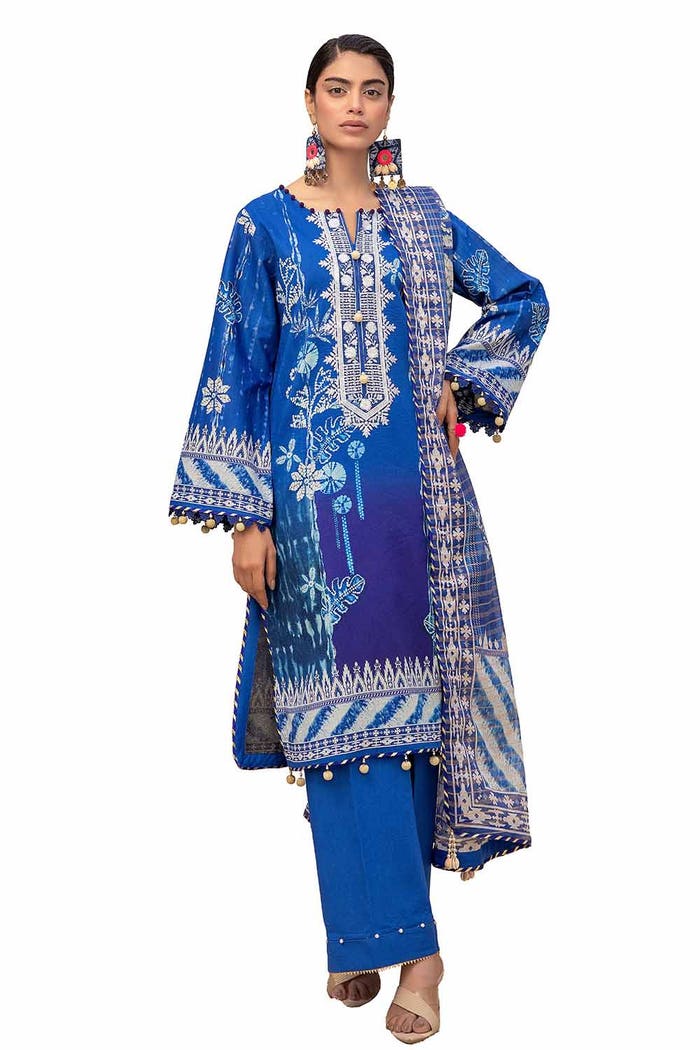
blue multi embroidered cotton suit